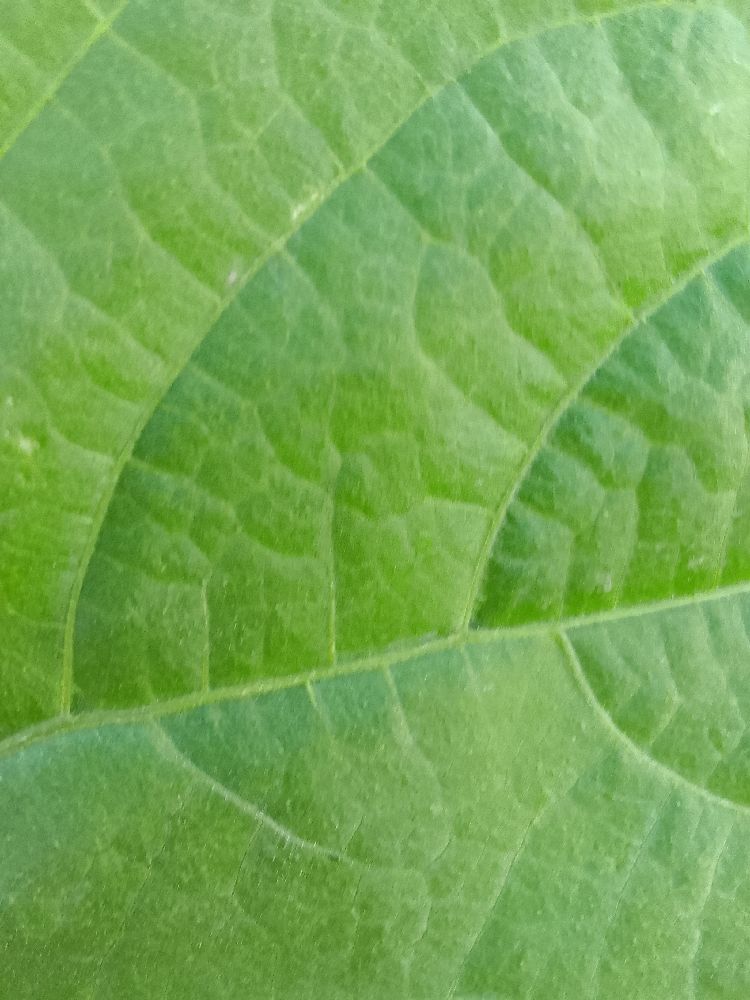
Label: healthy